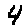
Label: 4